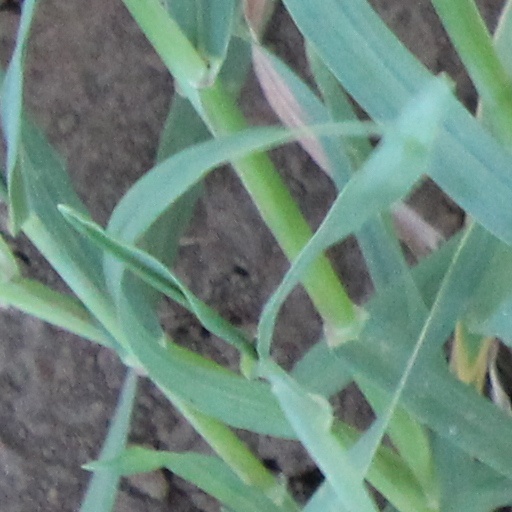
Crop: wheat